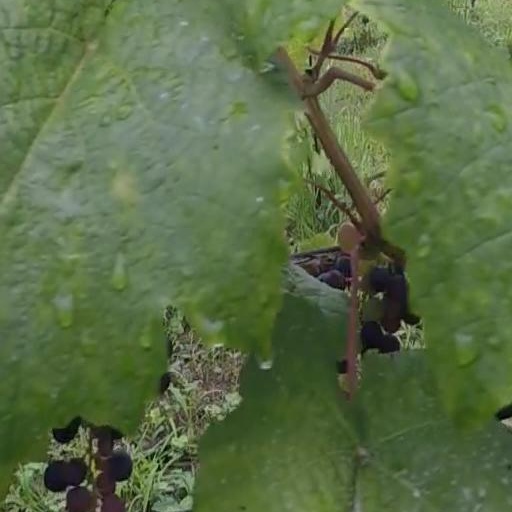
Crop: grape